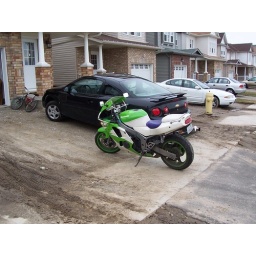
My bike beside my brand new car